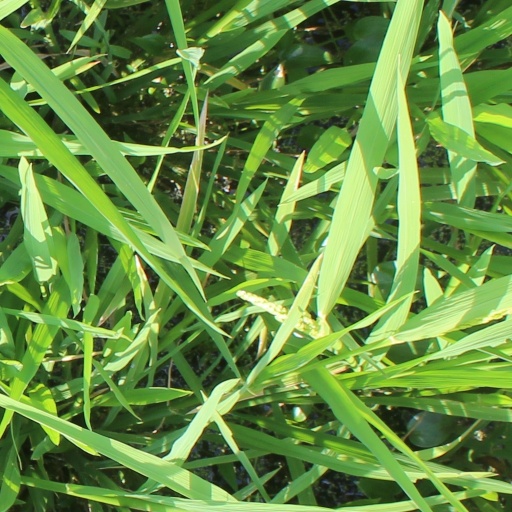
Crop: rice